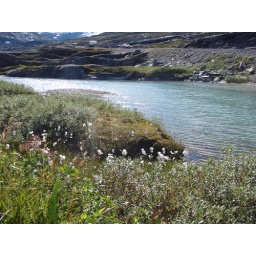
Cloudberries and clear water in Norway